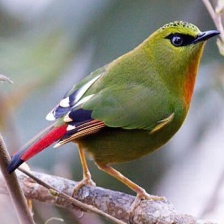
Species: FIRE TAILLED MYZORNIS
Scientific name: MYZORNIS PYRRHOURA